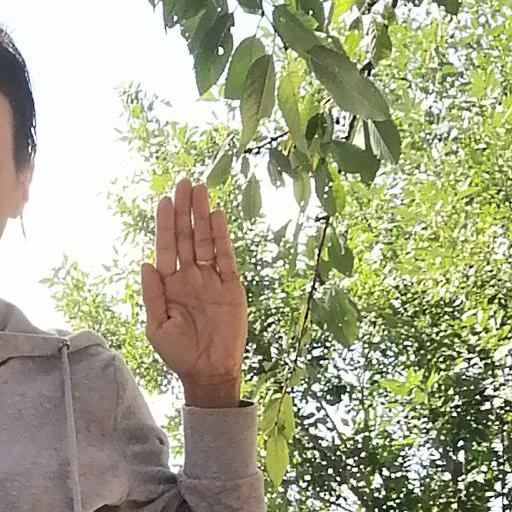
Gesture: stop